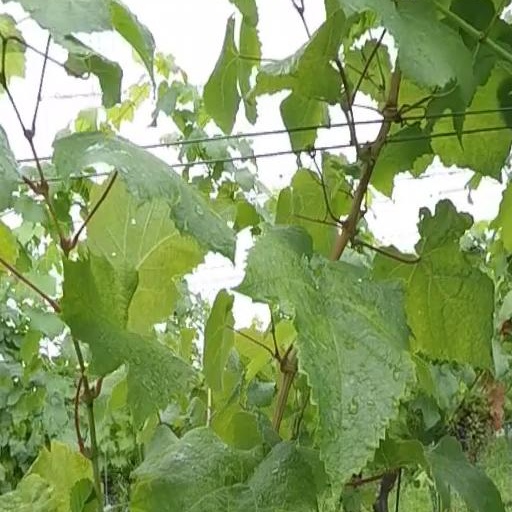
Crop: grape